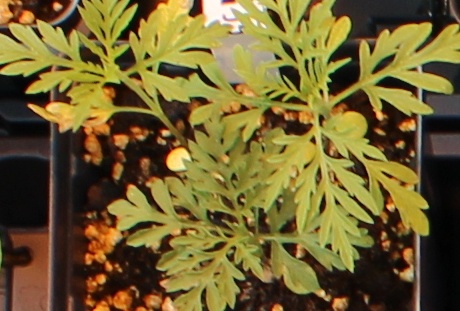
Label: Ragweed